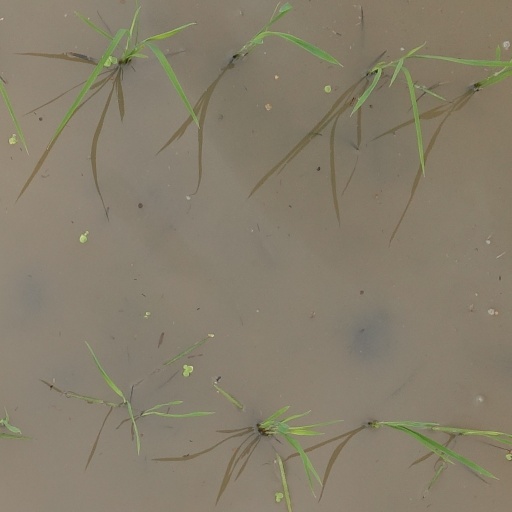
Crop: rice